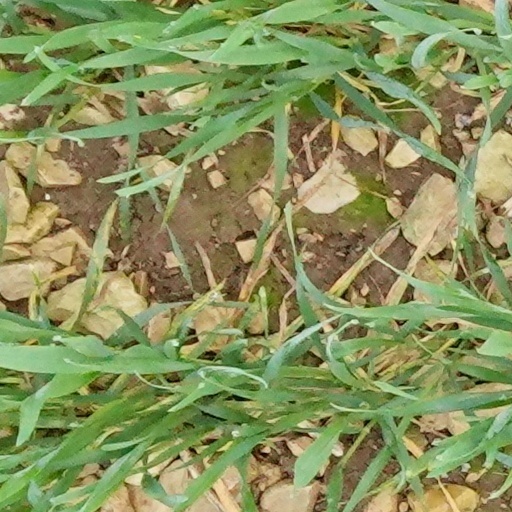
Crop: wheat